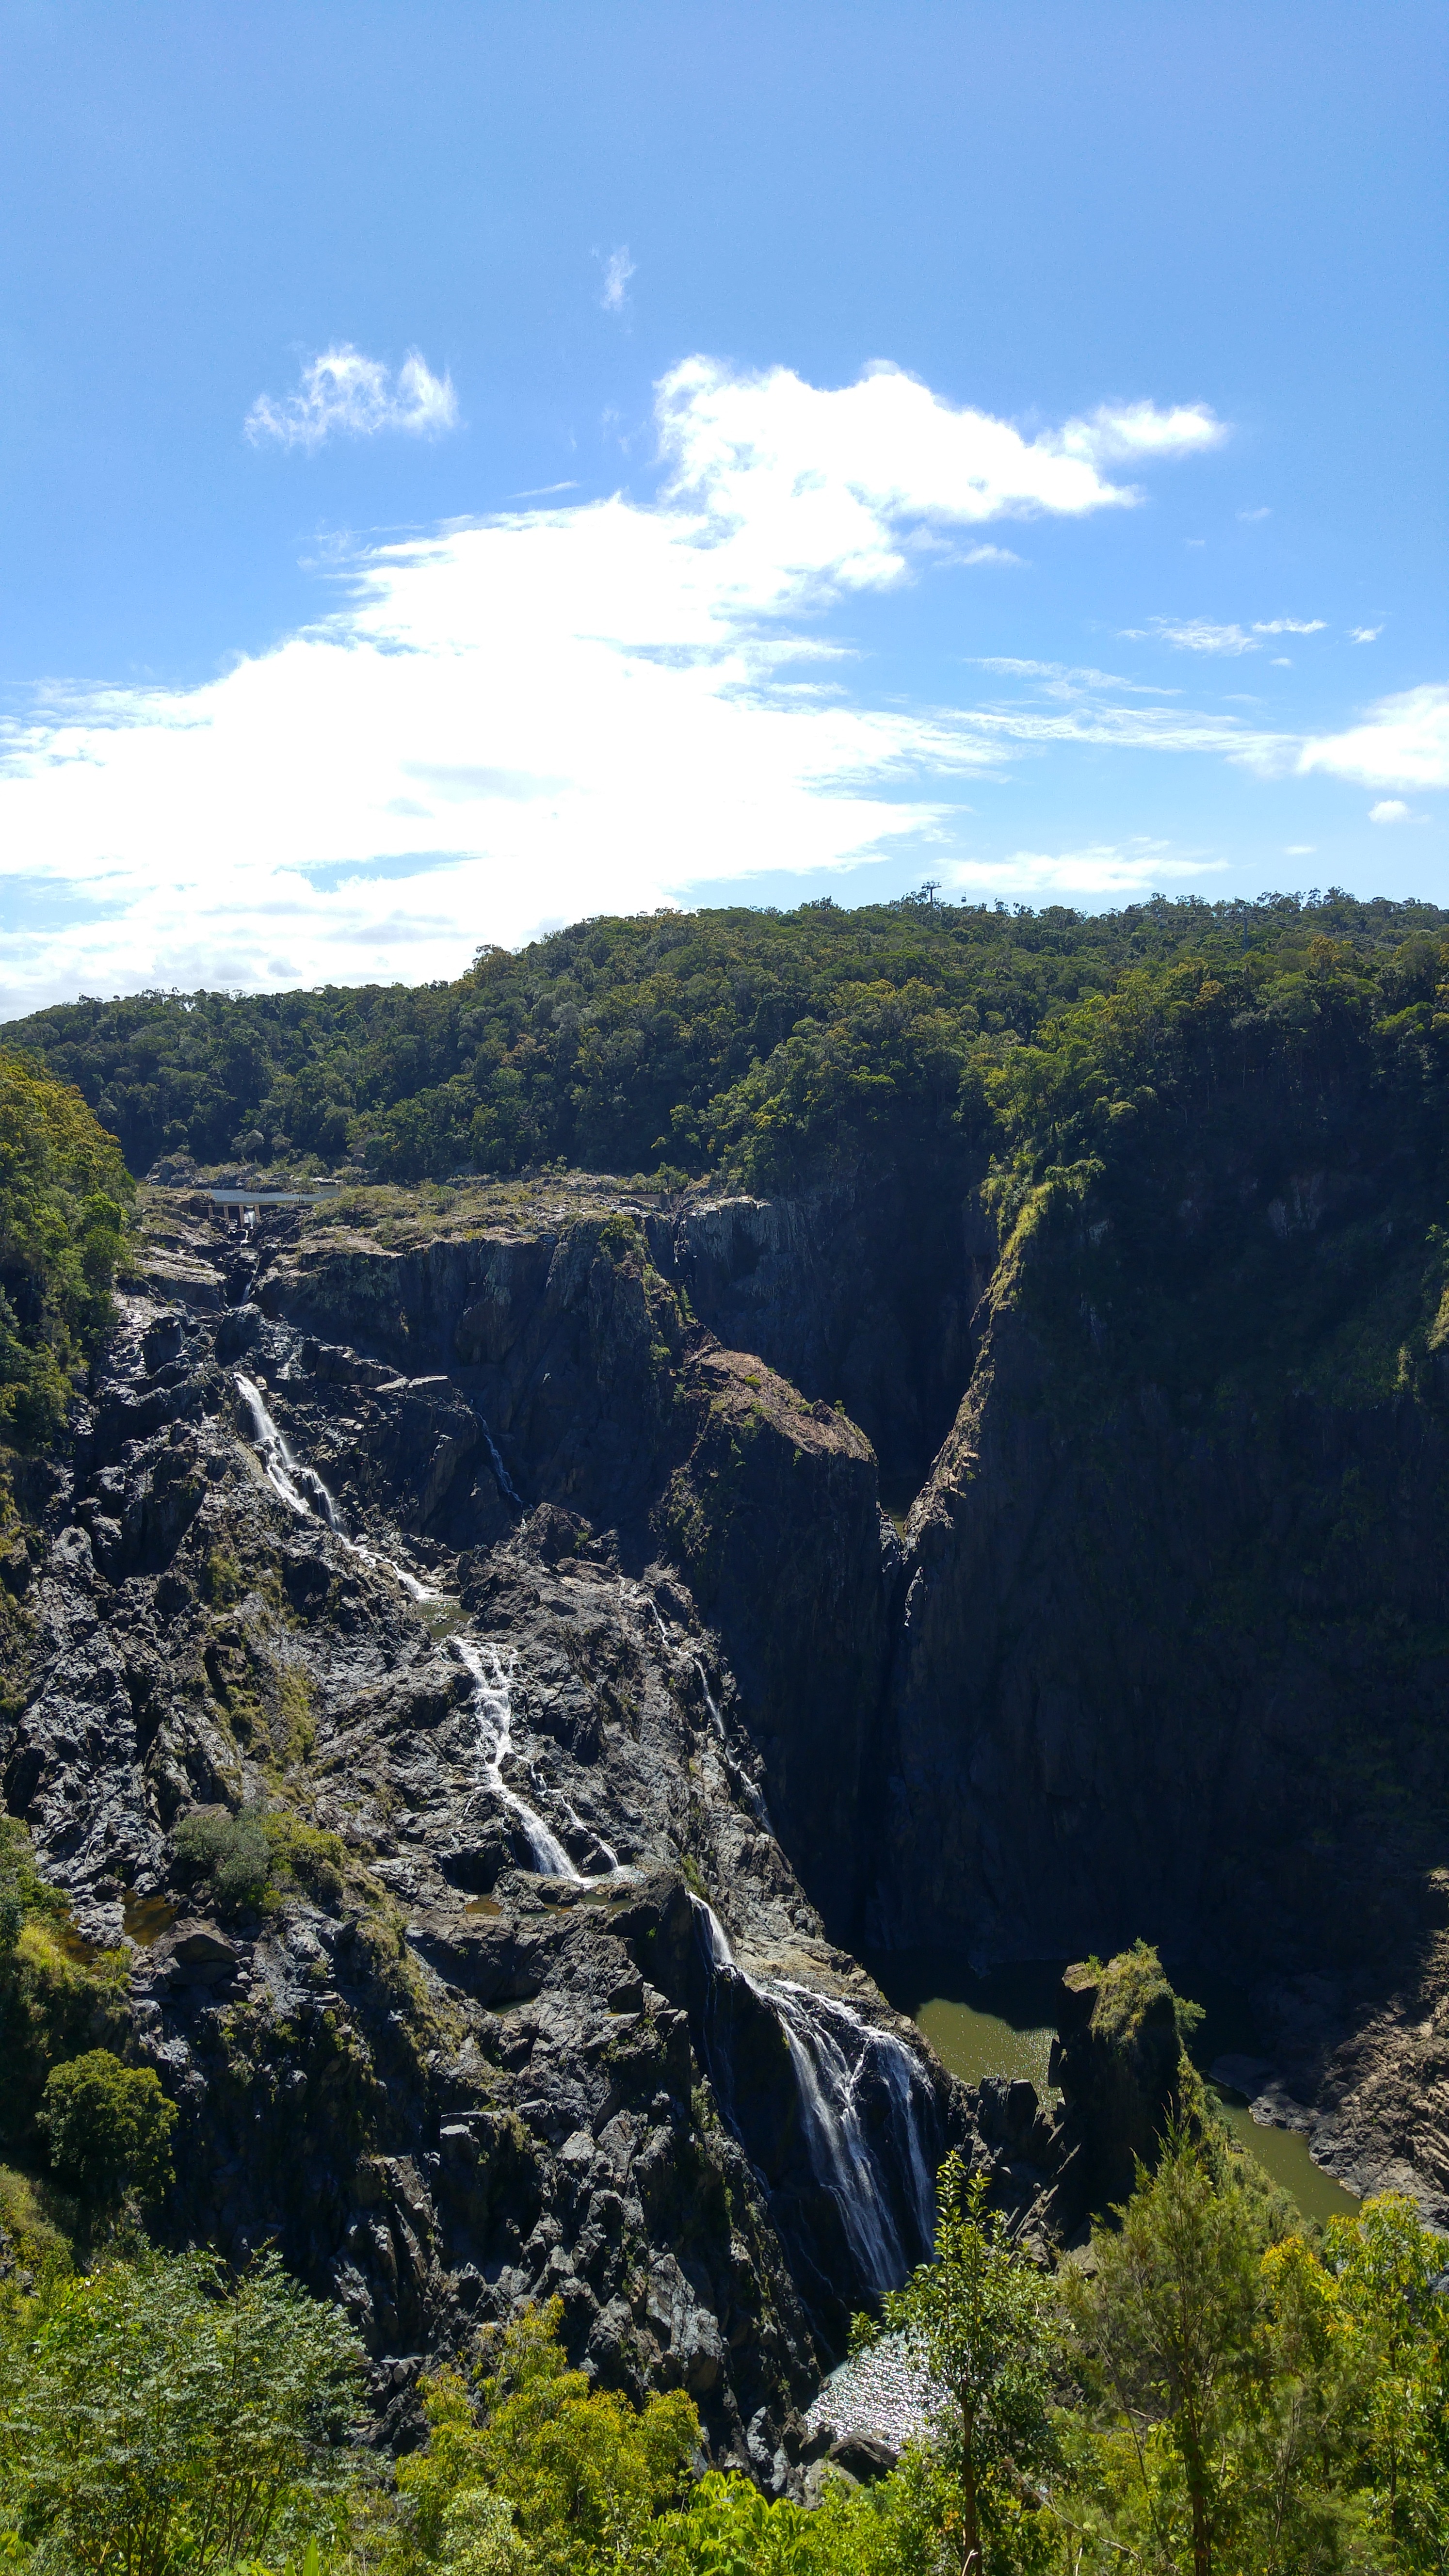
landscape, tree, water, nature, forest, rock, waterfall, wilderness, mountain, cloud, sky, hill, valley, travel, formation, cliff, cascade, fjord, highland, terrain, national park, ridge, australia, geology, vegetation, rainforest, ravine, plateau, escarpment, fell, water feature, watercourse, nature reserve, state park, hill station, shrubland, mount scenery